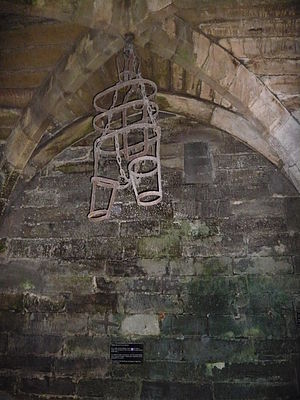
Warwick Castle / Historie / 14- og 1500-tallet
Fangekælderen i Ceasar Tower.
Warwick Castle er et middelalderslot, der er videreudviklet fra en borg, som Wilhelm Erobreren byggede i 1068. Warwick er det administrative centrum for Warwickshire i England, der ligger, hvor floden Avon slår en bugt.